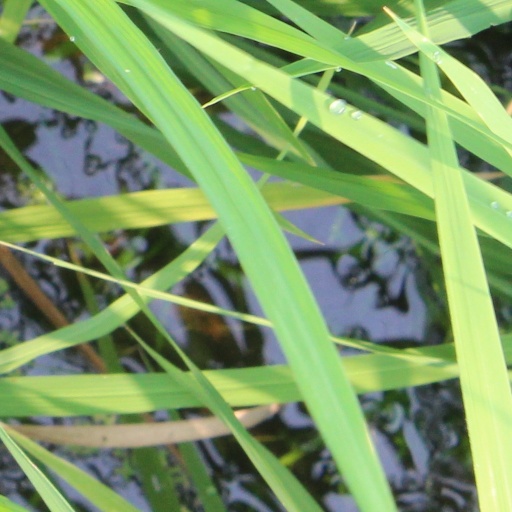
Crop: rice